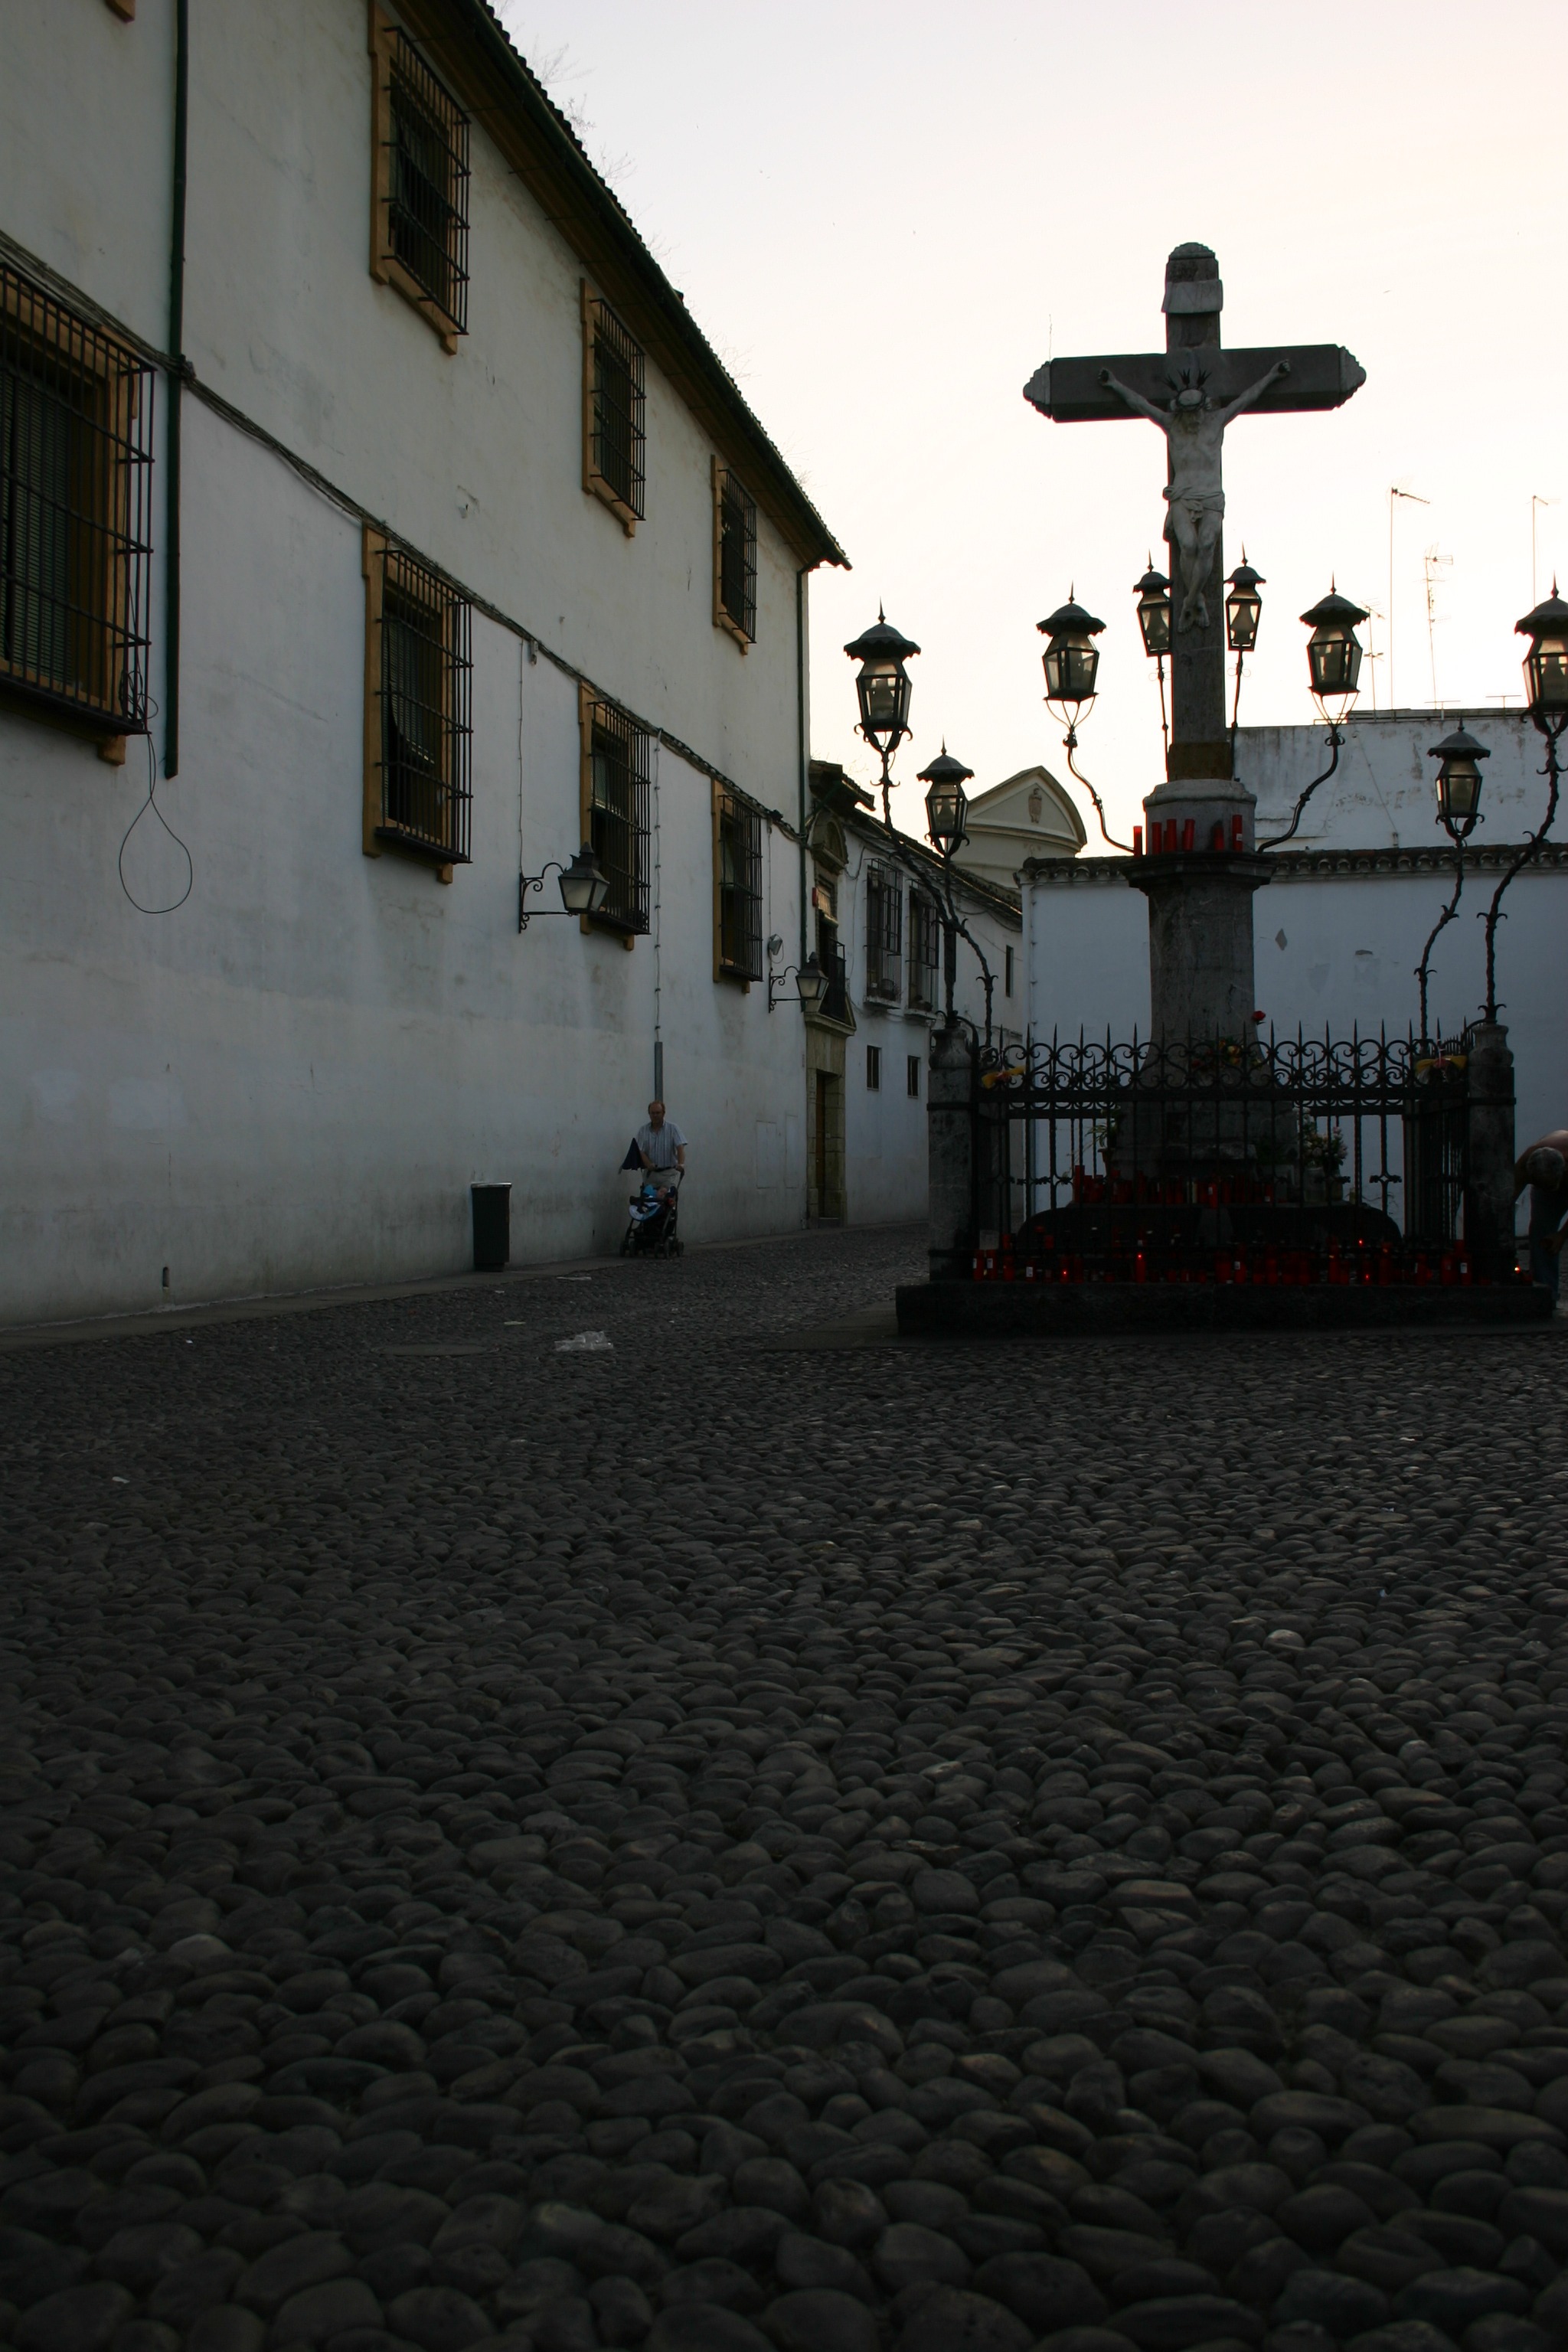
light, street, night, morning, evening, shadow, darkness, street light, lighting, capital, shape, cordoba, urban area, christ of the lanterns